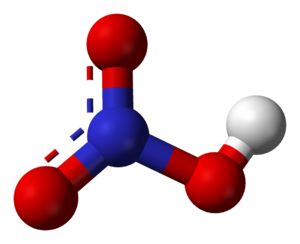
L’acide nitrique est un composé chimique de formule HNO₃. Liquide incolore lorsqu'il est pur, cet acide minéral fort est en pratique utilisé en solution aqueuse concentrée. Il était autrefois appelé acide azotique par les chimistes du XIXᵉ siècle, mais aussi jadis esprit de nitre par les alchimistes, ou encore « eau-forte» ou aquae fortis par les graveurs sur cuivre.